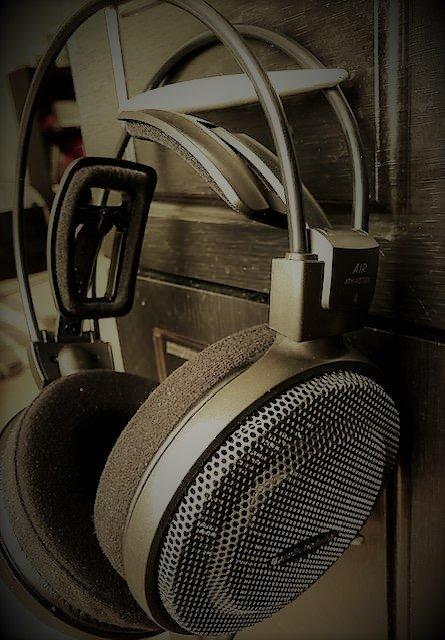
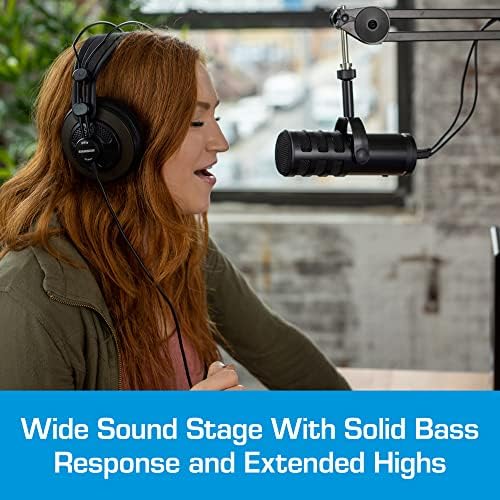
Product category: headphones
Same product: no